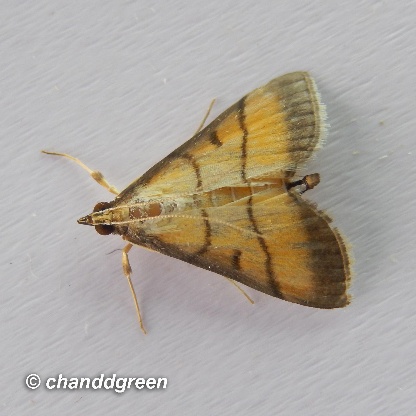
Nhãn: Sâu cuốn lá nhỏ ( Rice leaf folder)